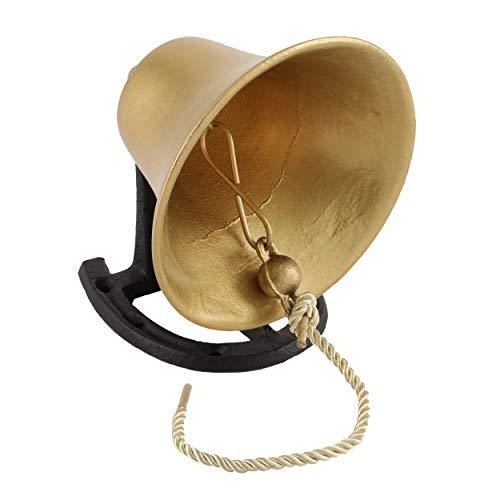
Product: Gorilla Playsets 09-0001 Dinner Bell Swing Set Accessory
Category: Toys & Games | Sports & Outdoor Play | Play Sets & Playground Equipment | Play Set Attachments
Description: Effortlessly mounts to all Gorilla Playsets swing sets and most other wooden playsets for easy compatibility.
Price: $24.86
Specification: ProductDimensions:5.8x4.5x4.2inches|ItemWeight:1.25pounds|ShippingWeight:1.25pounds(Viewshippingratesandpolicies)|ASIN:B000XH754E|Itemmodelnumber:09-0001|Manufacturerrecommendedage:36months-11years